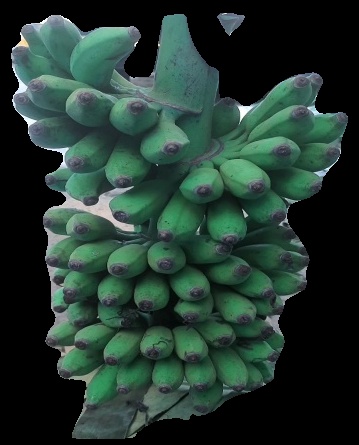
Variety: elakki-bale
Grade: grade3